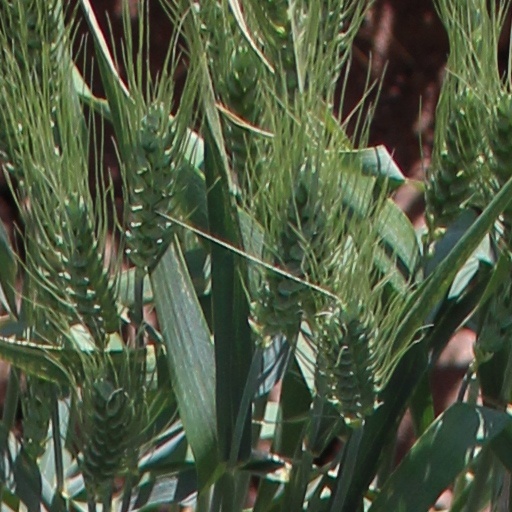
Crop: wheat